Russians in the Baltic states

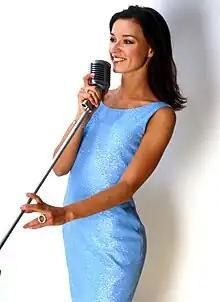
Marija Naumova won the Eurovision Song Contest for Latvia in 2002

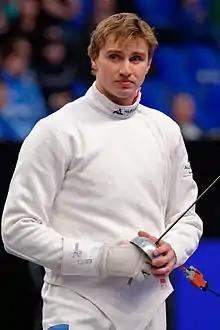
Nikolai Novosjolov is a two-time world champion in men's épée

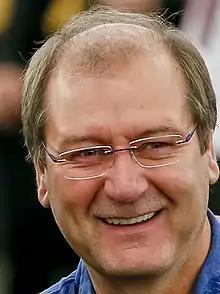
Viktor Uspaskich is a Russian-born Lithuanian entrepreneur and politician.

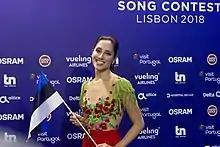
Elina Nechayeva represented Estonia in the Eurovision Song Contest 2018.

Russians in the Baltic states is a broadly defined subgroup of the Russian diaspora who are ethnic Russians, or are citizens of Russia, and live in one of the three Baltic states — Estonia, Latvia, and Lithuania — primarily as the result of the Soviet Union's population transfers in an effort to Russify the region. As of 2023, there were approximately 887,000 ethnic Russians in the three countries (296,000 in Estonia, 445,000 in Latvia and 145,000 in Lithuania), the year of the last census during the 1944–1991 Soviet occupation of the three Baltic countries.